Lilla Vilunda runestones

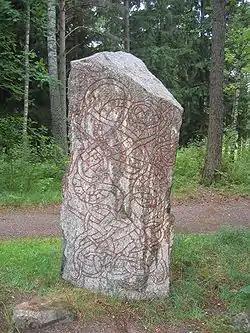
Runestone U 294.

Runic inscription U 294 is the Rundata catalog number for this inscription carved on a granite stone that is 2.1 meters in height. It is about 200 meters from runestone U 293, and U Fv1972;172 is located between these two stones. All three stones were apparently located alongside a former road to the nearby village of Smedby in Uppland. Similar to U 293, this stone was also identified during the surveys of the 17th century. The inscription consists of runic text carved on several intertwined serpents. The inscription is classified as being carved in either runestone style Pr3 or Pr4, both of which are considered to be Urnes style.